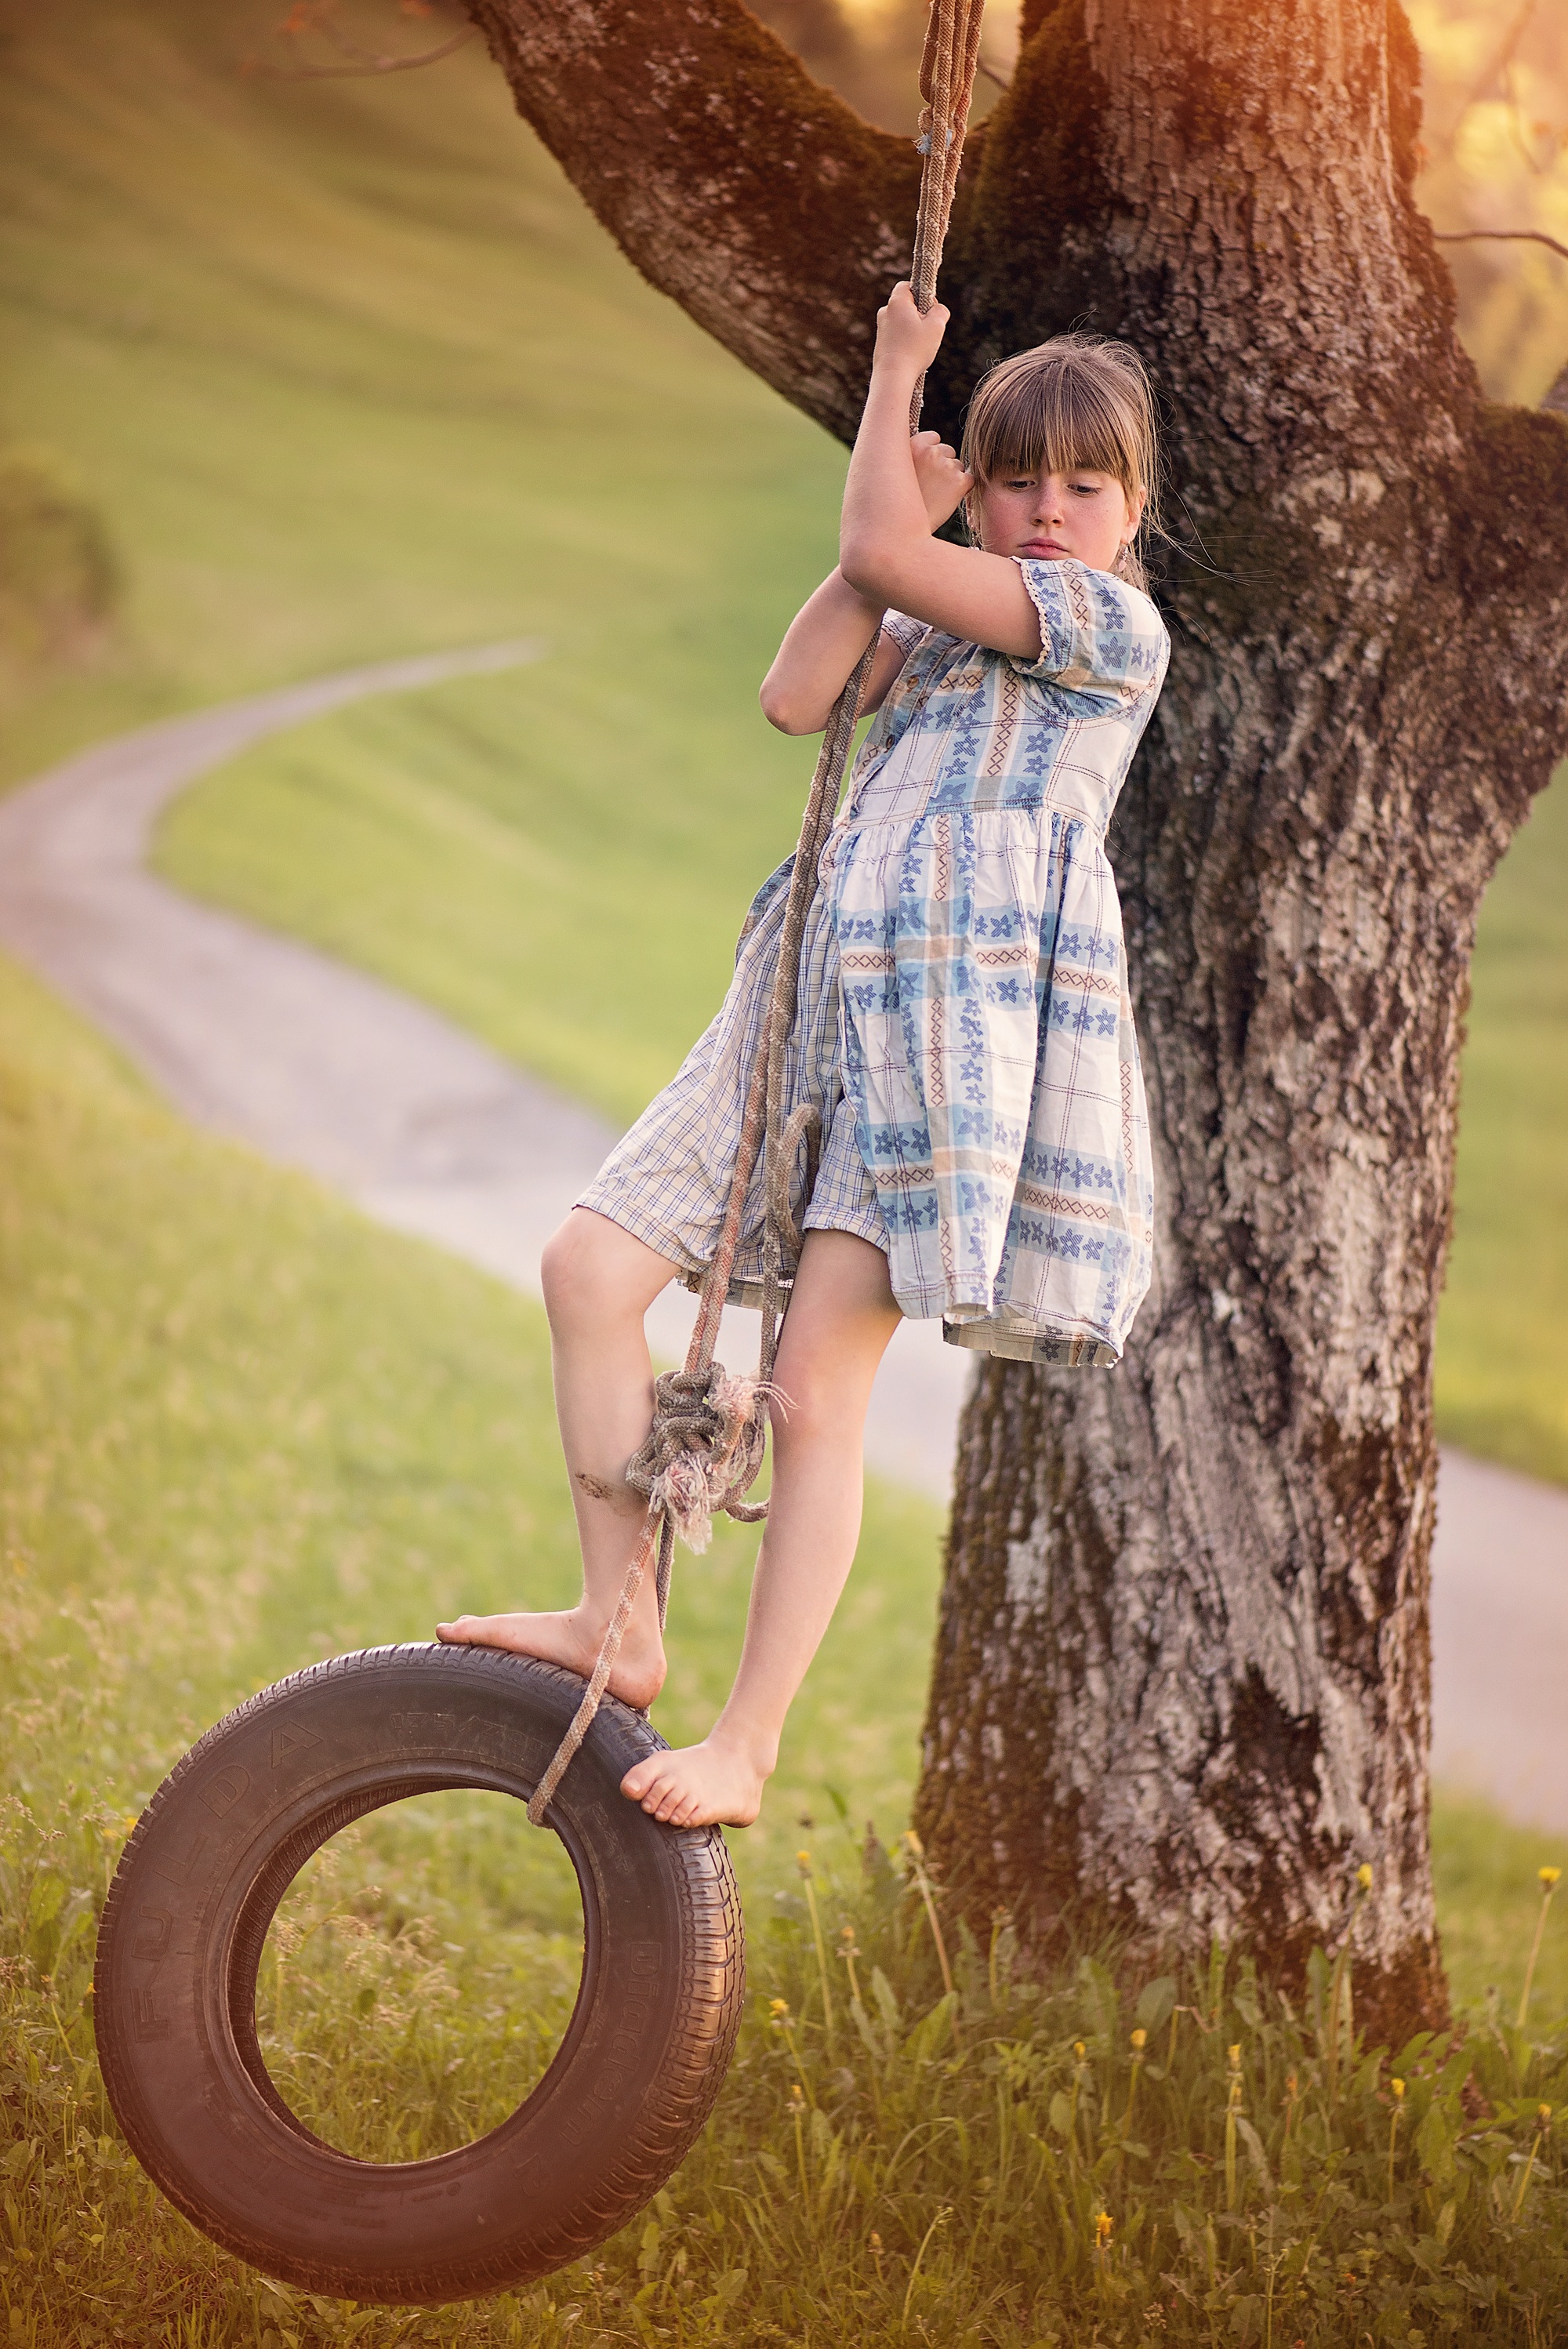
nature, person, girl, play, female, spring, green, child, human, season, swing, toddler, photograph, blond, out, in motion, photo shoot, tire swing